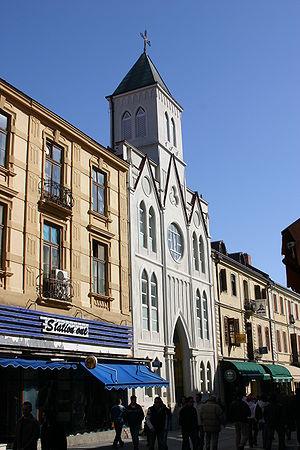
La Macédoine du Nord est un pays enclavé des Balkans, peuplé de 2 125 000 habitants, qui compte de nos jours, à peu près ⅔ de chrétiens et ⅓ de musulmans.
La Macédoine du Nord, en forme longue la république de Macédoine du Nord, est un pays d'Europe du Sud situé dans la péninsule des Balkans.